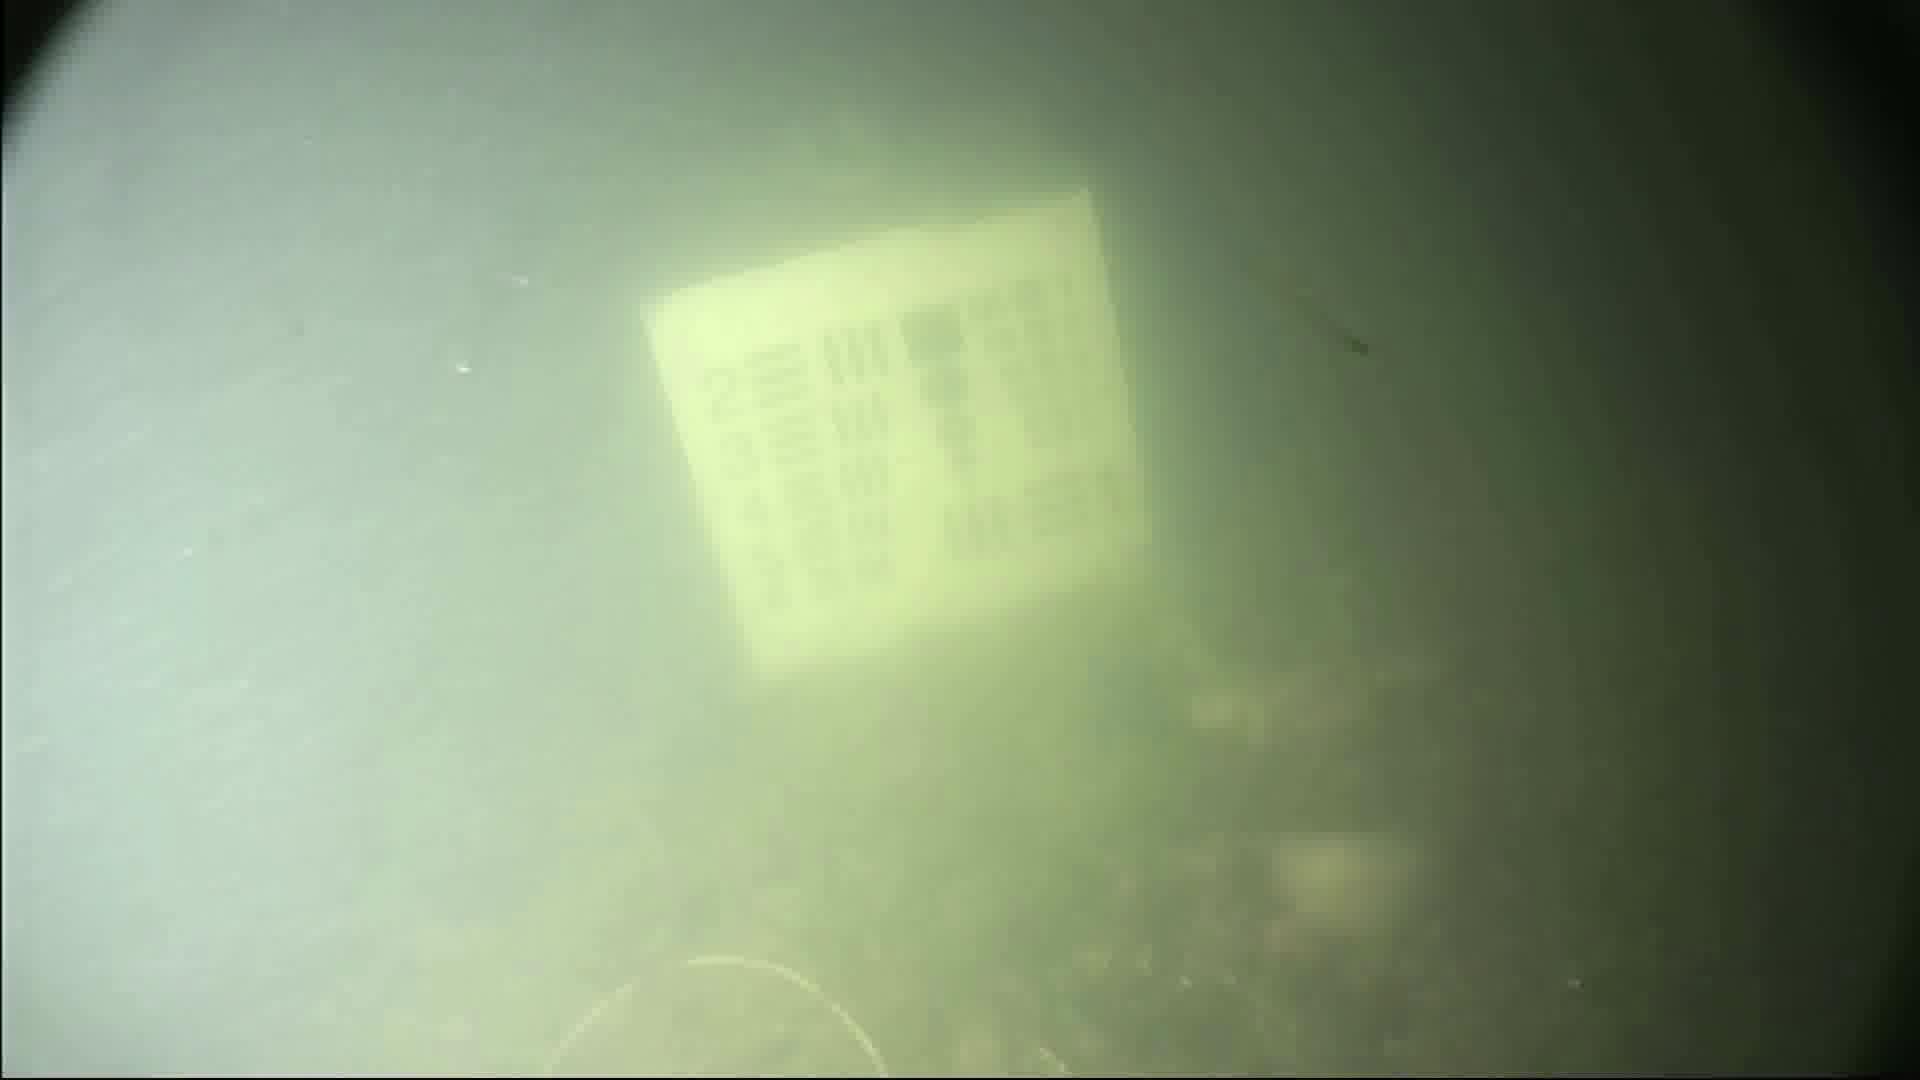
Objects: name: fish